Graham baronets of Norton Conyers (1662)

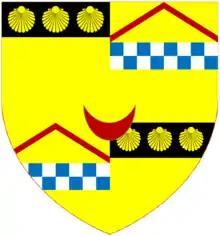
Escutcheon of the Graham baronets of Norton Conyers

The Graham baronetcy, of Norton Conyers in the County of York, was created in the Baronetage of England on 17 November 1662, for Richard Graham. He was the second son of the first of the Graham baronets of Esk (1629): the title was in honour of his late father's services to the Royalist cause, recognised after The Restoration of the monarchy.